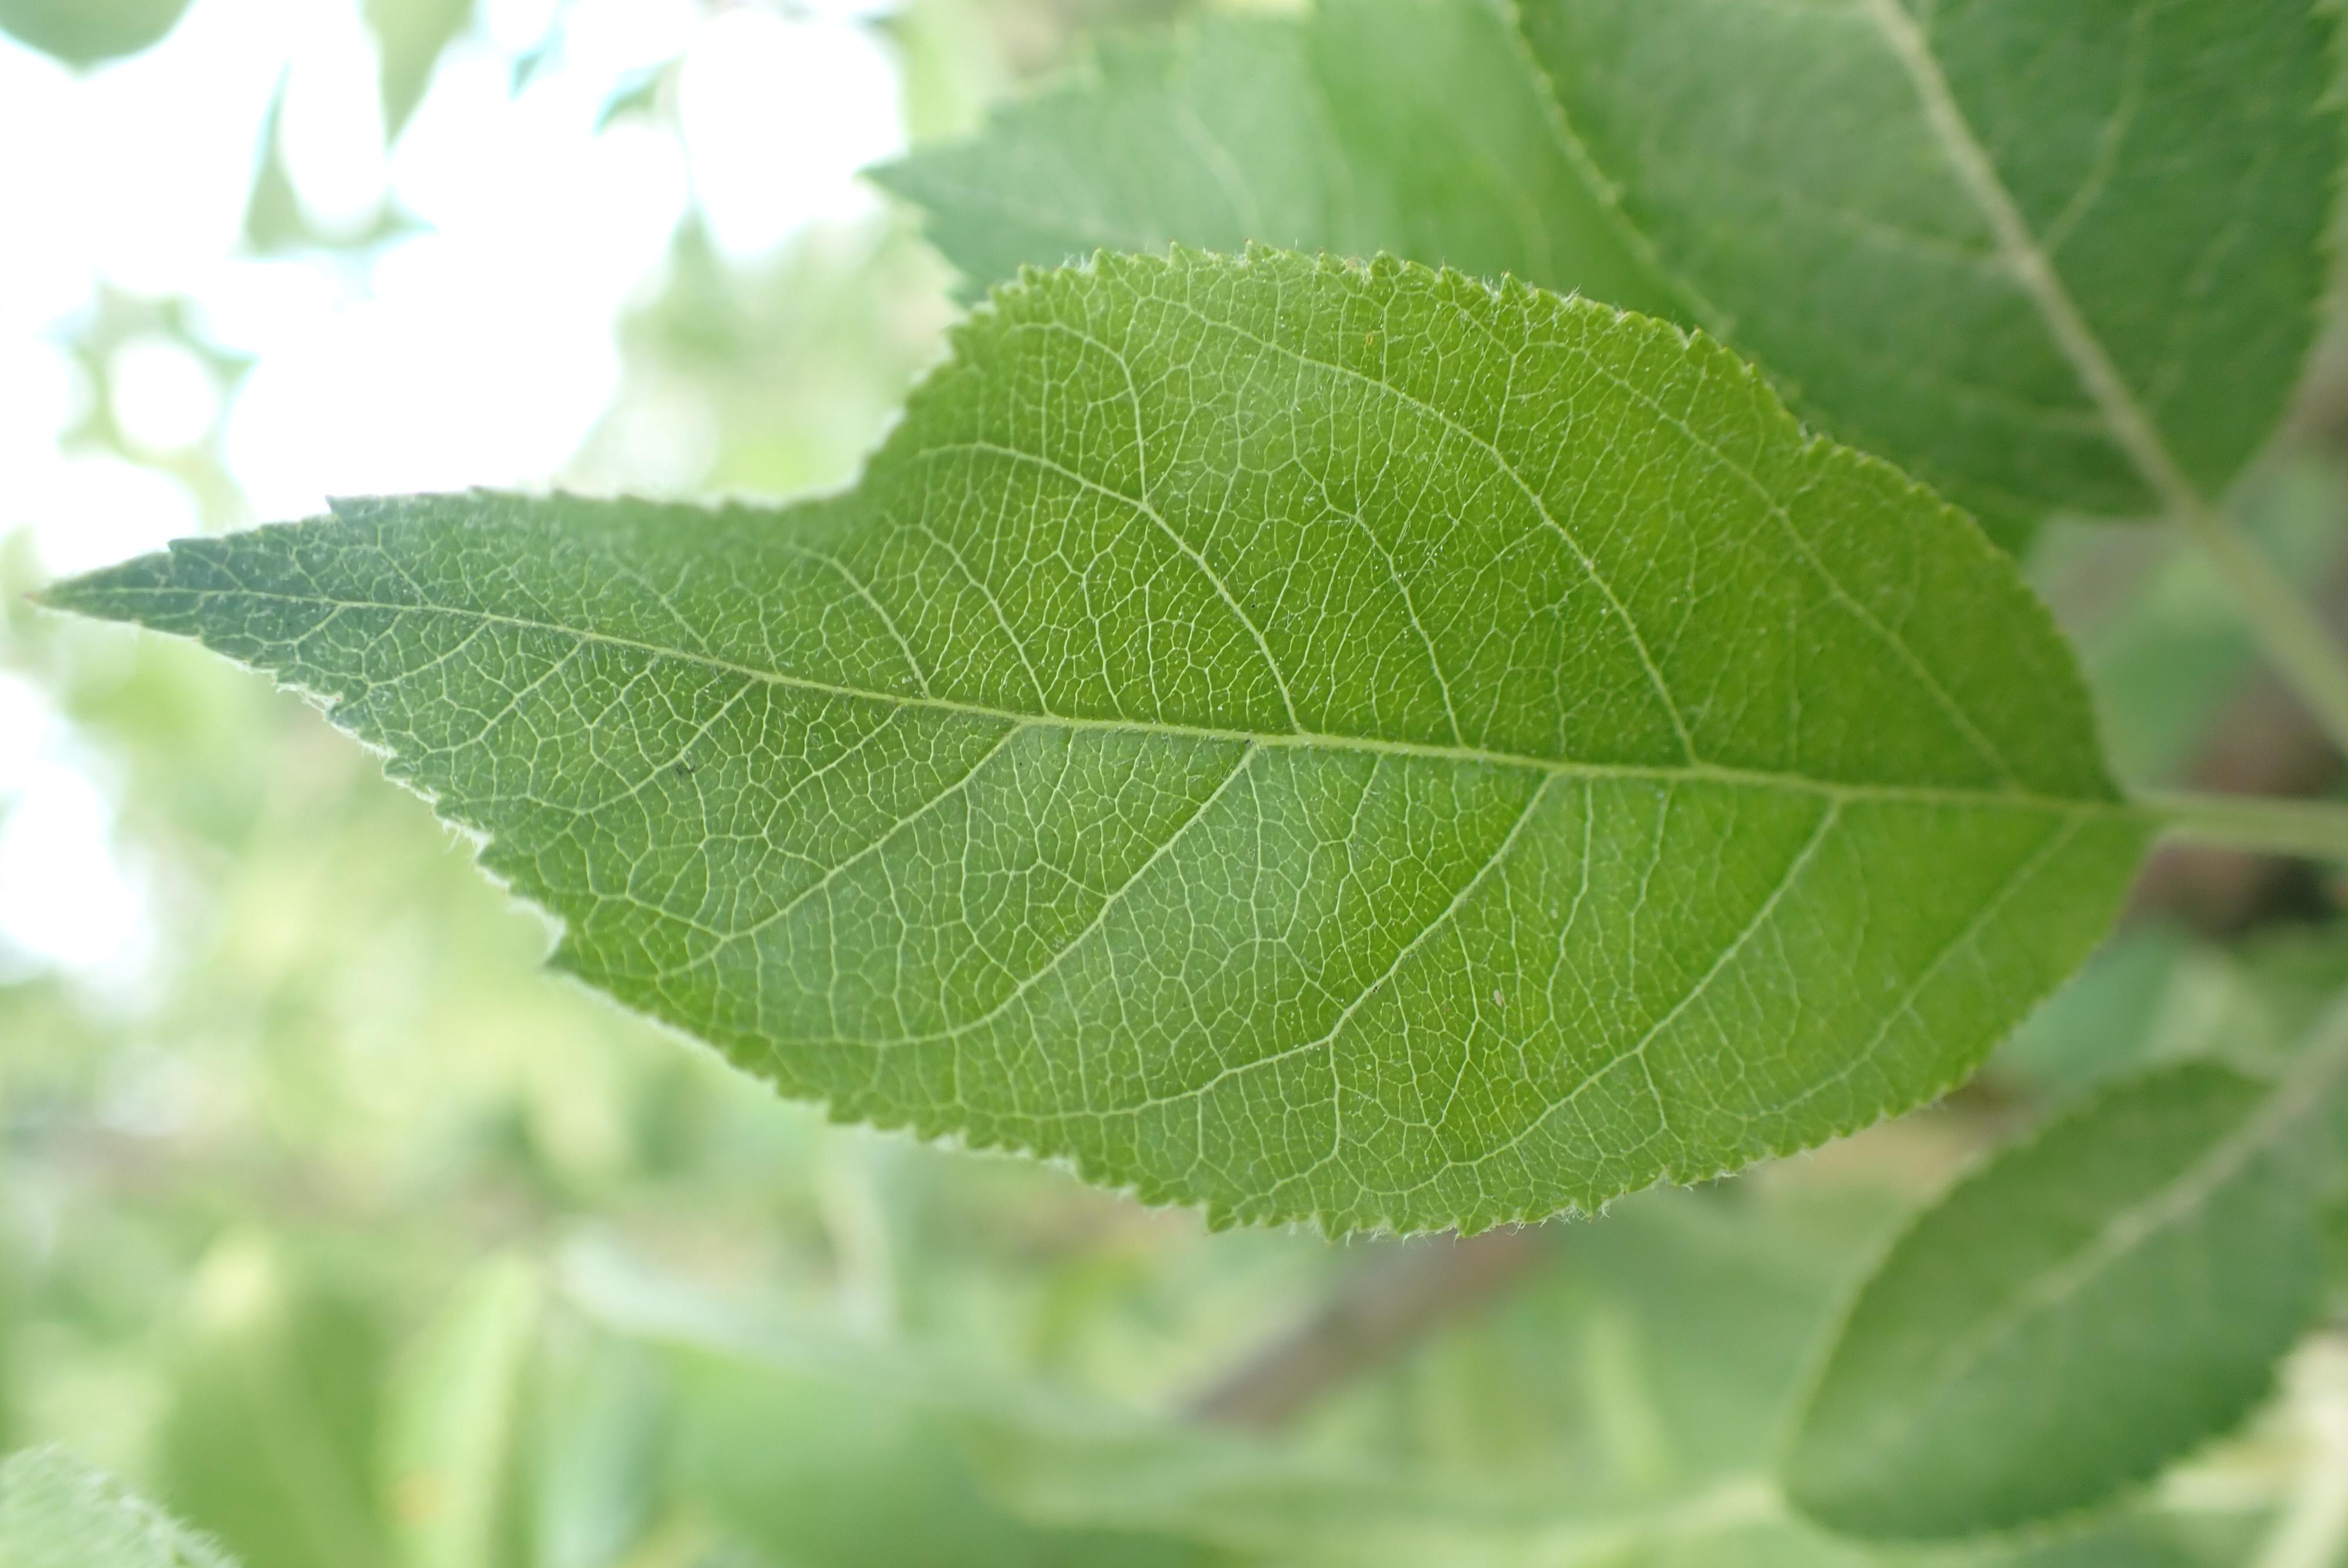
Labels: healthy